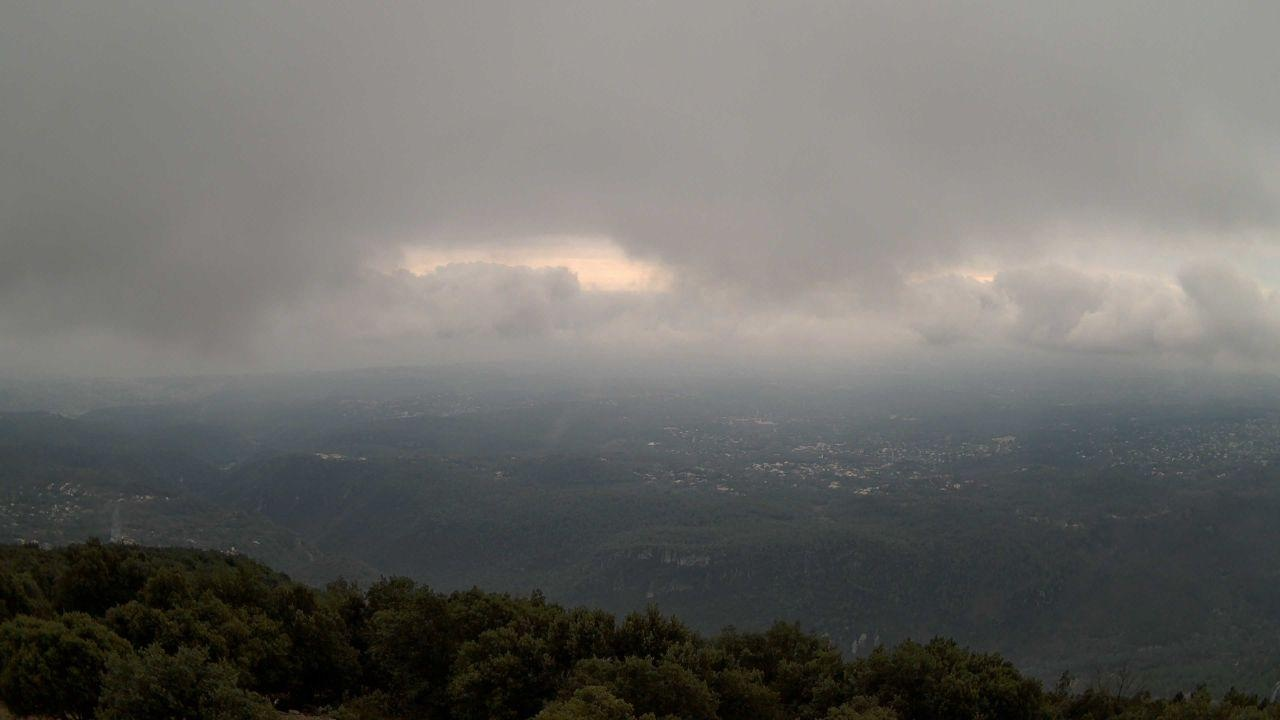
Fire: no
Smoke: yes